Catoptria conchella

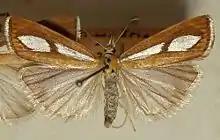
Mounted specimen

Catoptria conchella is a species of moth of the family Crambidae. It was described by Michael Denis and Ignaz Schiffermüller in 1775.